Littorio-class battleship

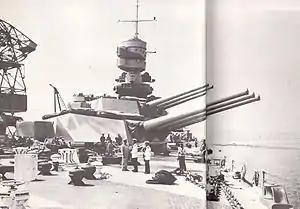
s forward triple 50-caliber gun turrets.

The ships' main battery consisted of nine 381 mm L/50 Ansaldo 1934 guns in three triple turrets, two in a superfiring pair forward and one aft. These long-barrel, high-velocity guns were chosen to compensate for the smaller 381 mm shell as compared to the 406 mm gun originally desired. The 381 mm guns had a maximum elevation of 35 degrees, which allowed them to engage targets out to . The guns fired a armor-piercing (AP) shell at a muzzle velocity of . However, this was reduced to in order to reduce dispersion and increase barrel service life. The semi-armor piercing shells formed the secondary ammunition of the 381mm/50, which had a bursting charge. Although high explosive shells weighing were developed for the 381 mm guns, they never saw service on the "Littorio"-class. Shell rooms were located below the propellant magazines beneath the gun house in the turret structure. The guns' rate of fire was one shot every 45 seconds. Their ammunition load was 495 AP shells and 171 SAP shells, with 4,320 propellant charges (666 rounds total, or 74 rounds per gun split 55 AP & 19 SAP).